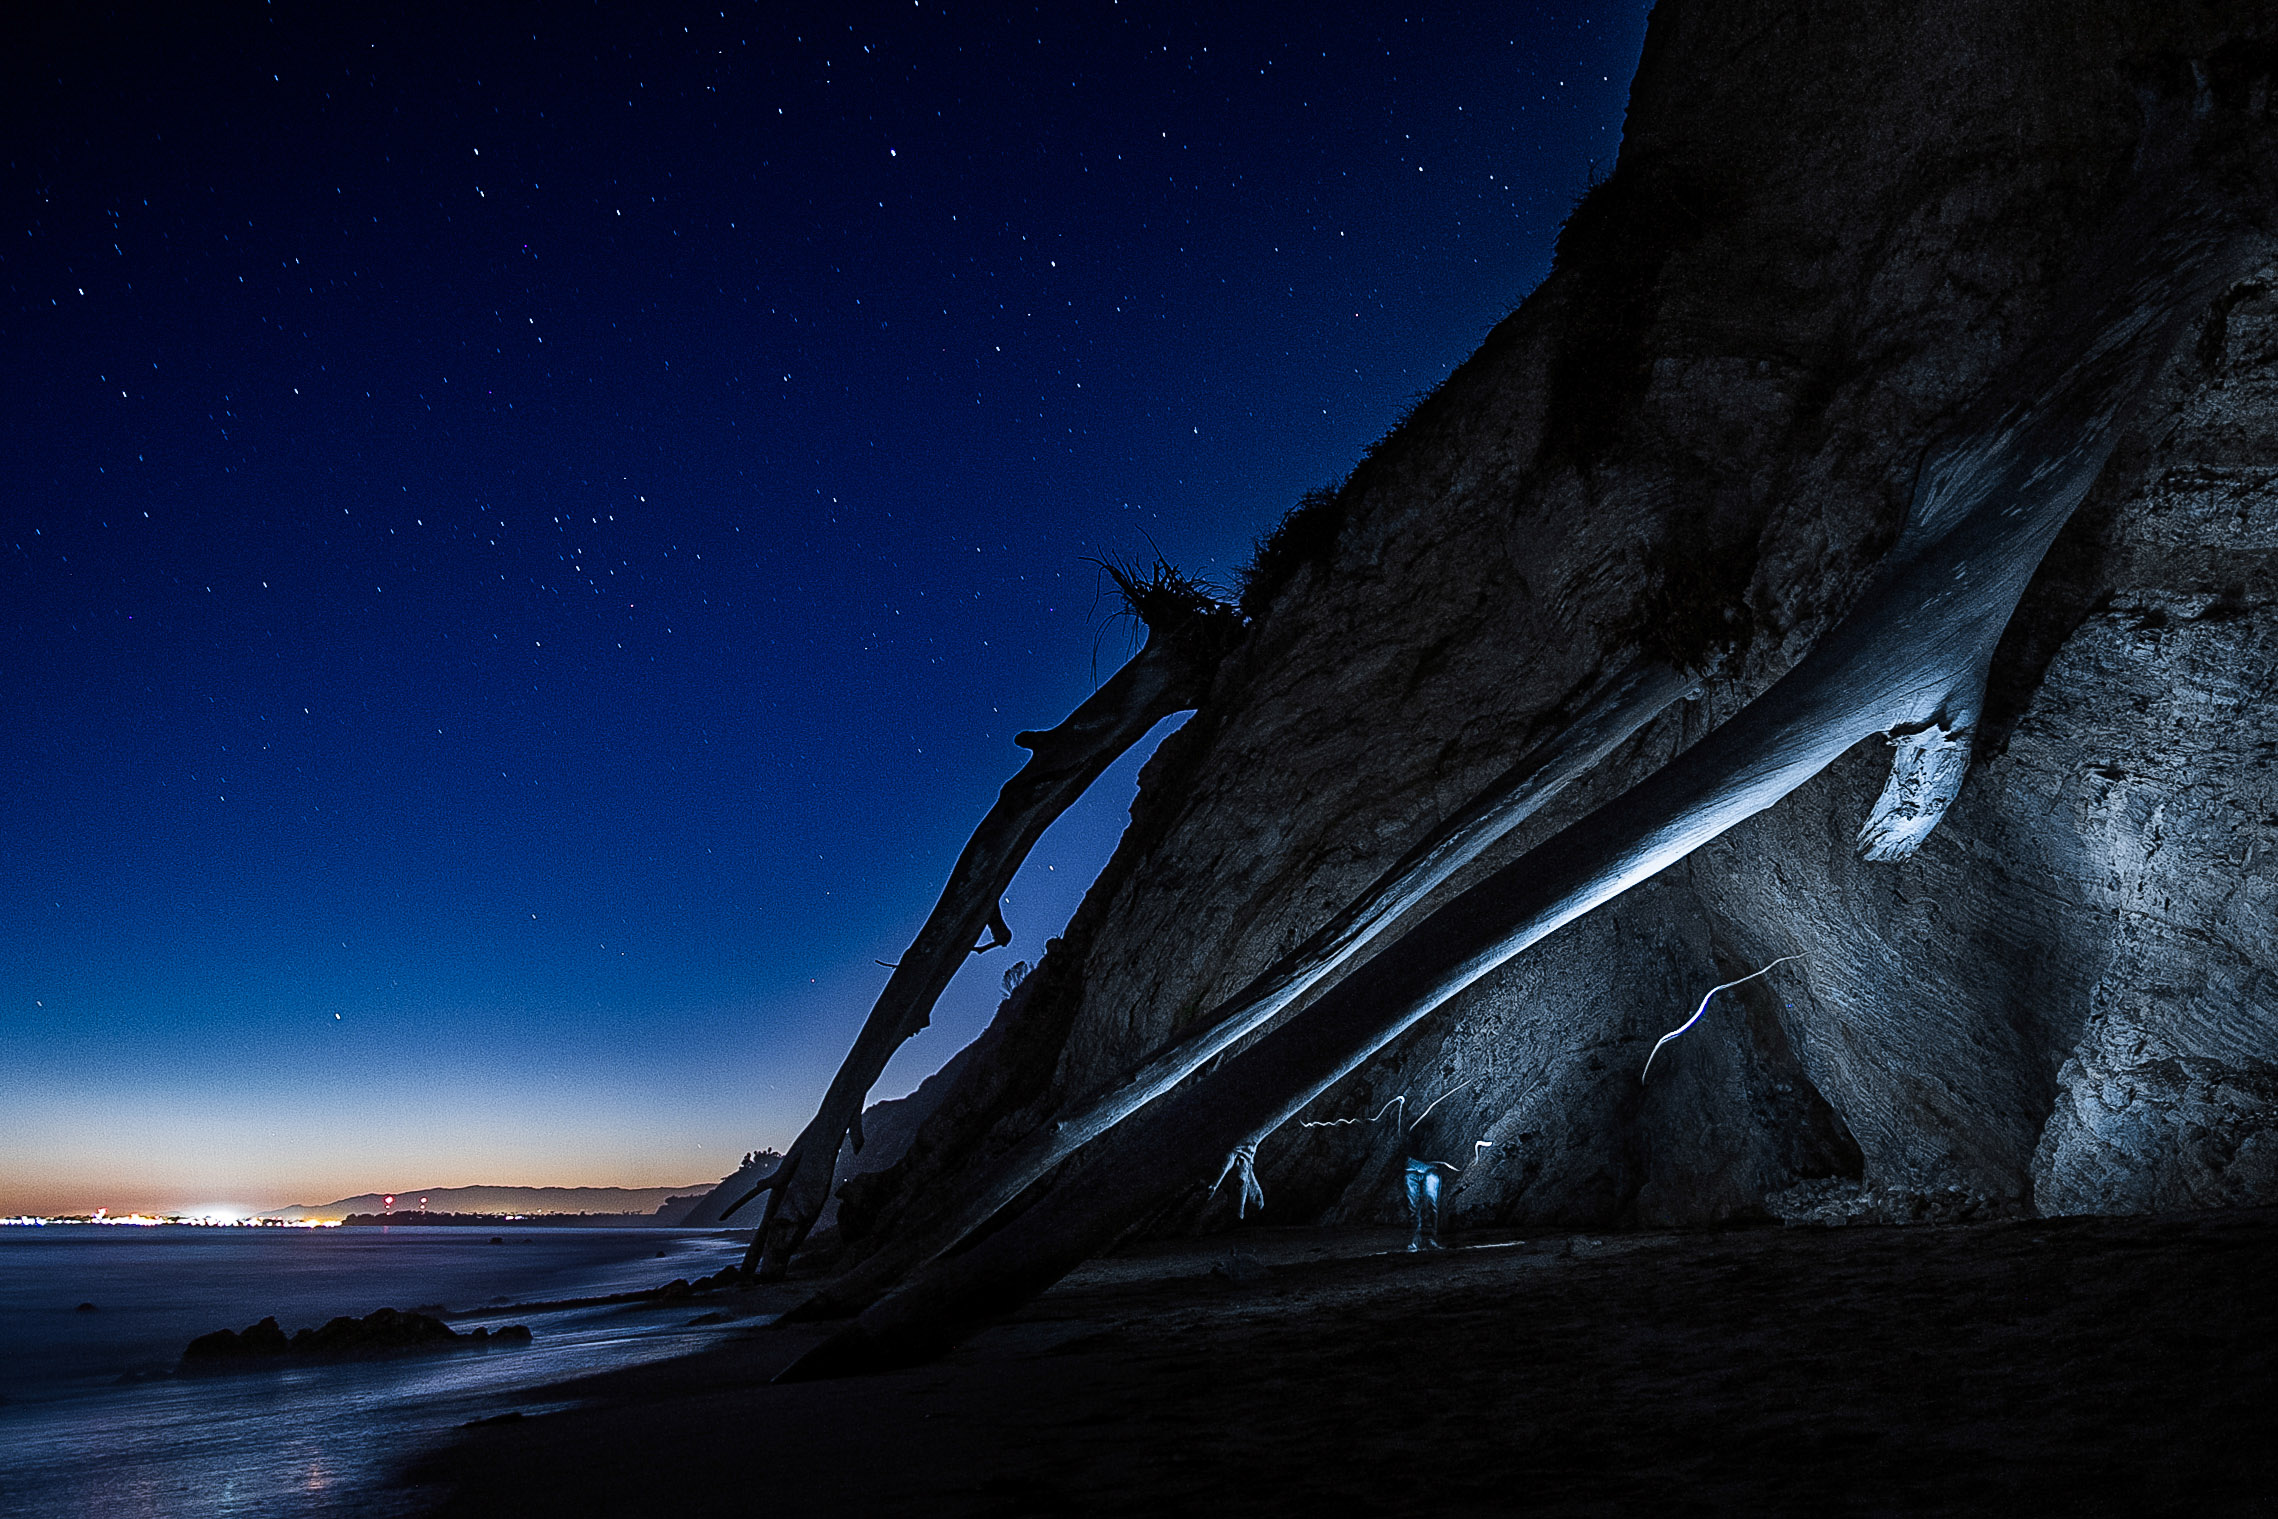
light, sky, night, wave, atmosphere, dark, reflection, darkness, long exposure, moonlight, stars, screenshot, astronomical object, computer wallpaper